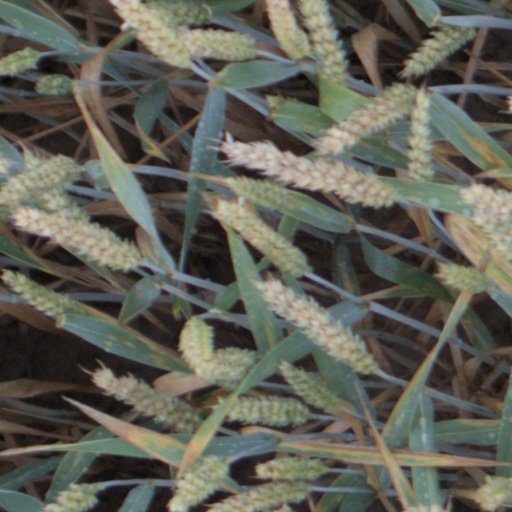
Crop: wheat